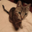
Label: cat